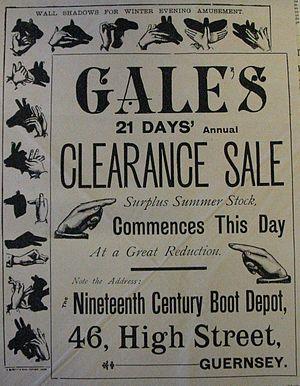
L'ombromanie est la pratique dite des ombres chinoises.